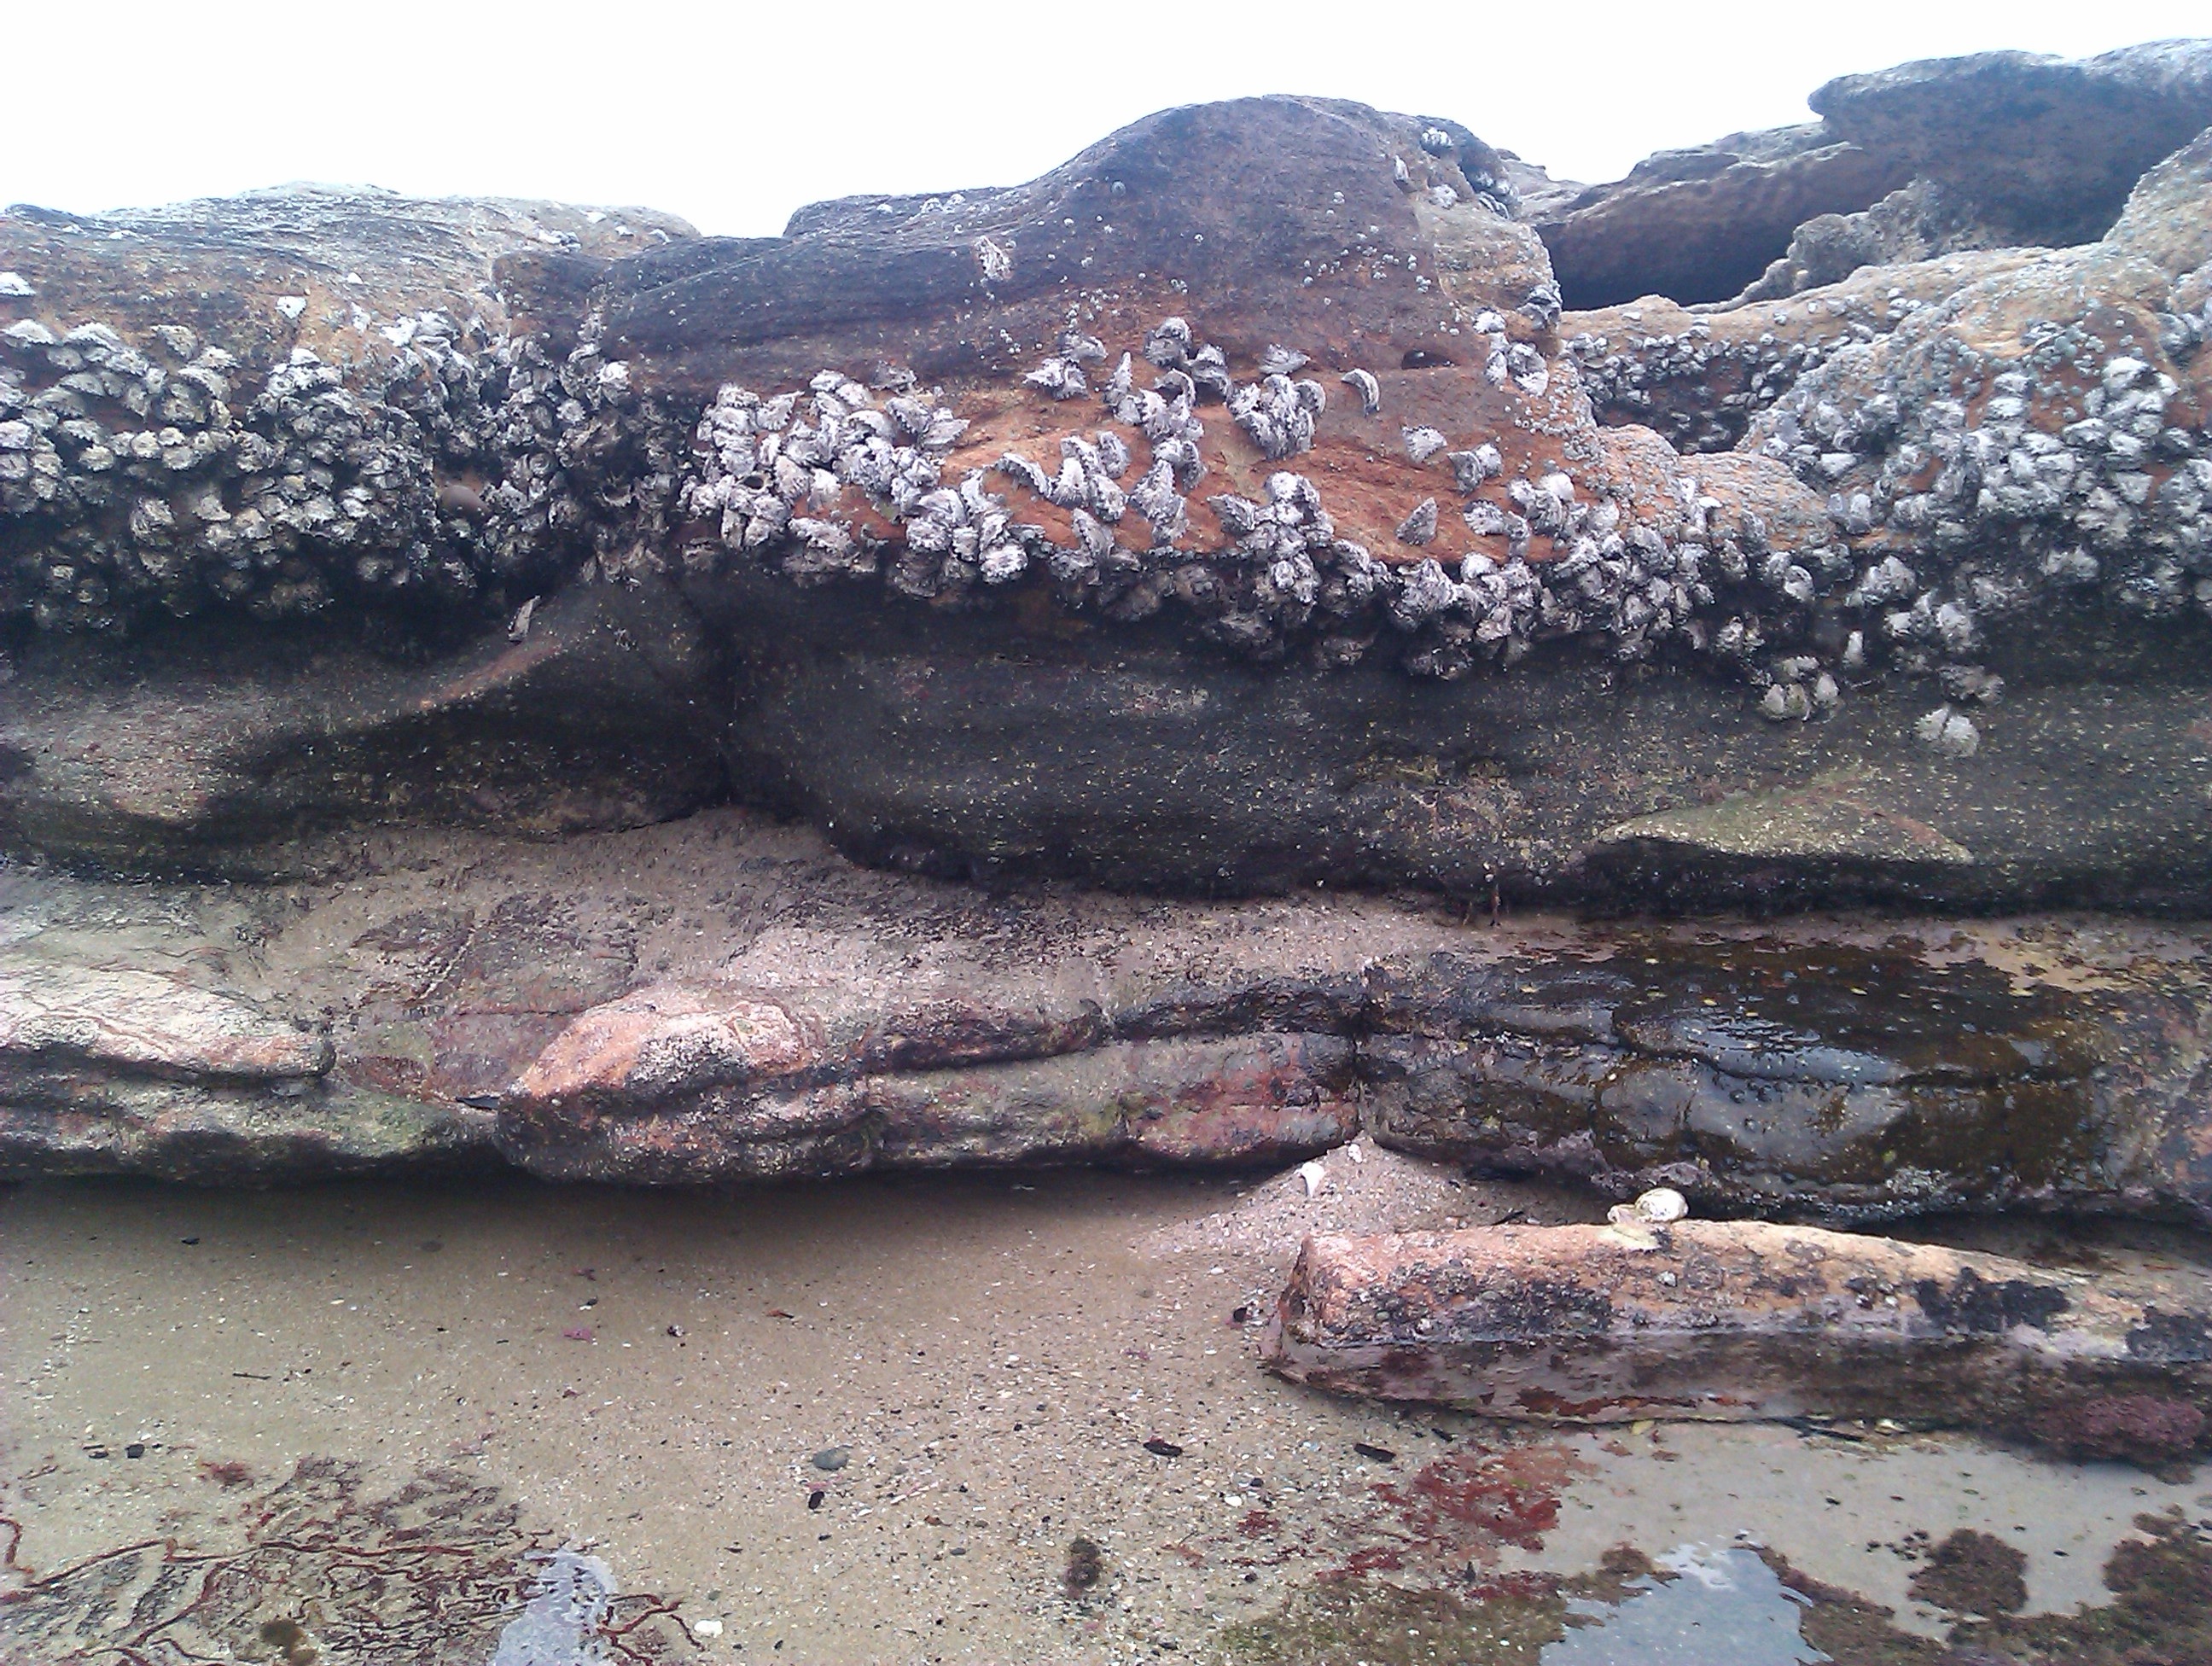
sea, coast, rock, formation, cliff, terrain, material, geology, badlands, landform, geological phenomenon